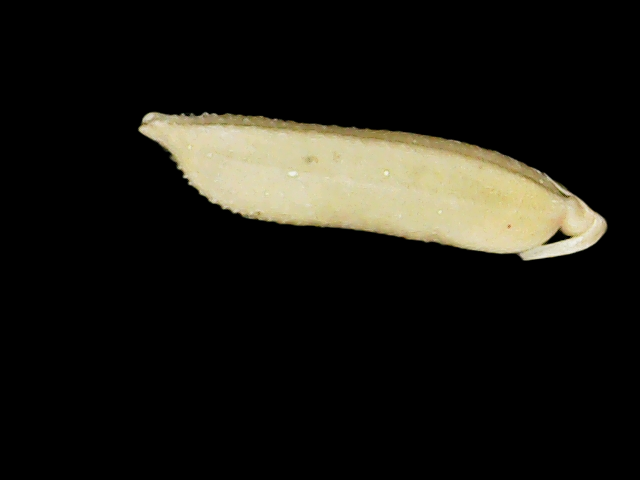
Rice variety: Binadhan19